7-D School

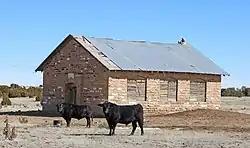
The school in 2019.

The 7-D School, in Las Animas County, Colorado, near Branson, Colorado, was built during 1936-37 as a Works Progress Administration project. It was listed on the National Register of Historic Places in 2009.